Kostanjevica na Krki

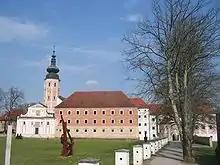
Kostanjevica Abbey

The monastery, a filial of Viktring Abbey near Klagenfurt, was enlarged in a Baroque style in the early 18th century. It was nevertheless finally disbanded in 1785 by the Habsburg emperor Joseph II.